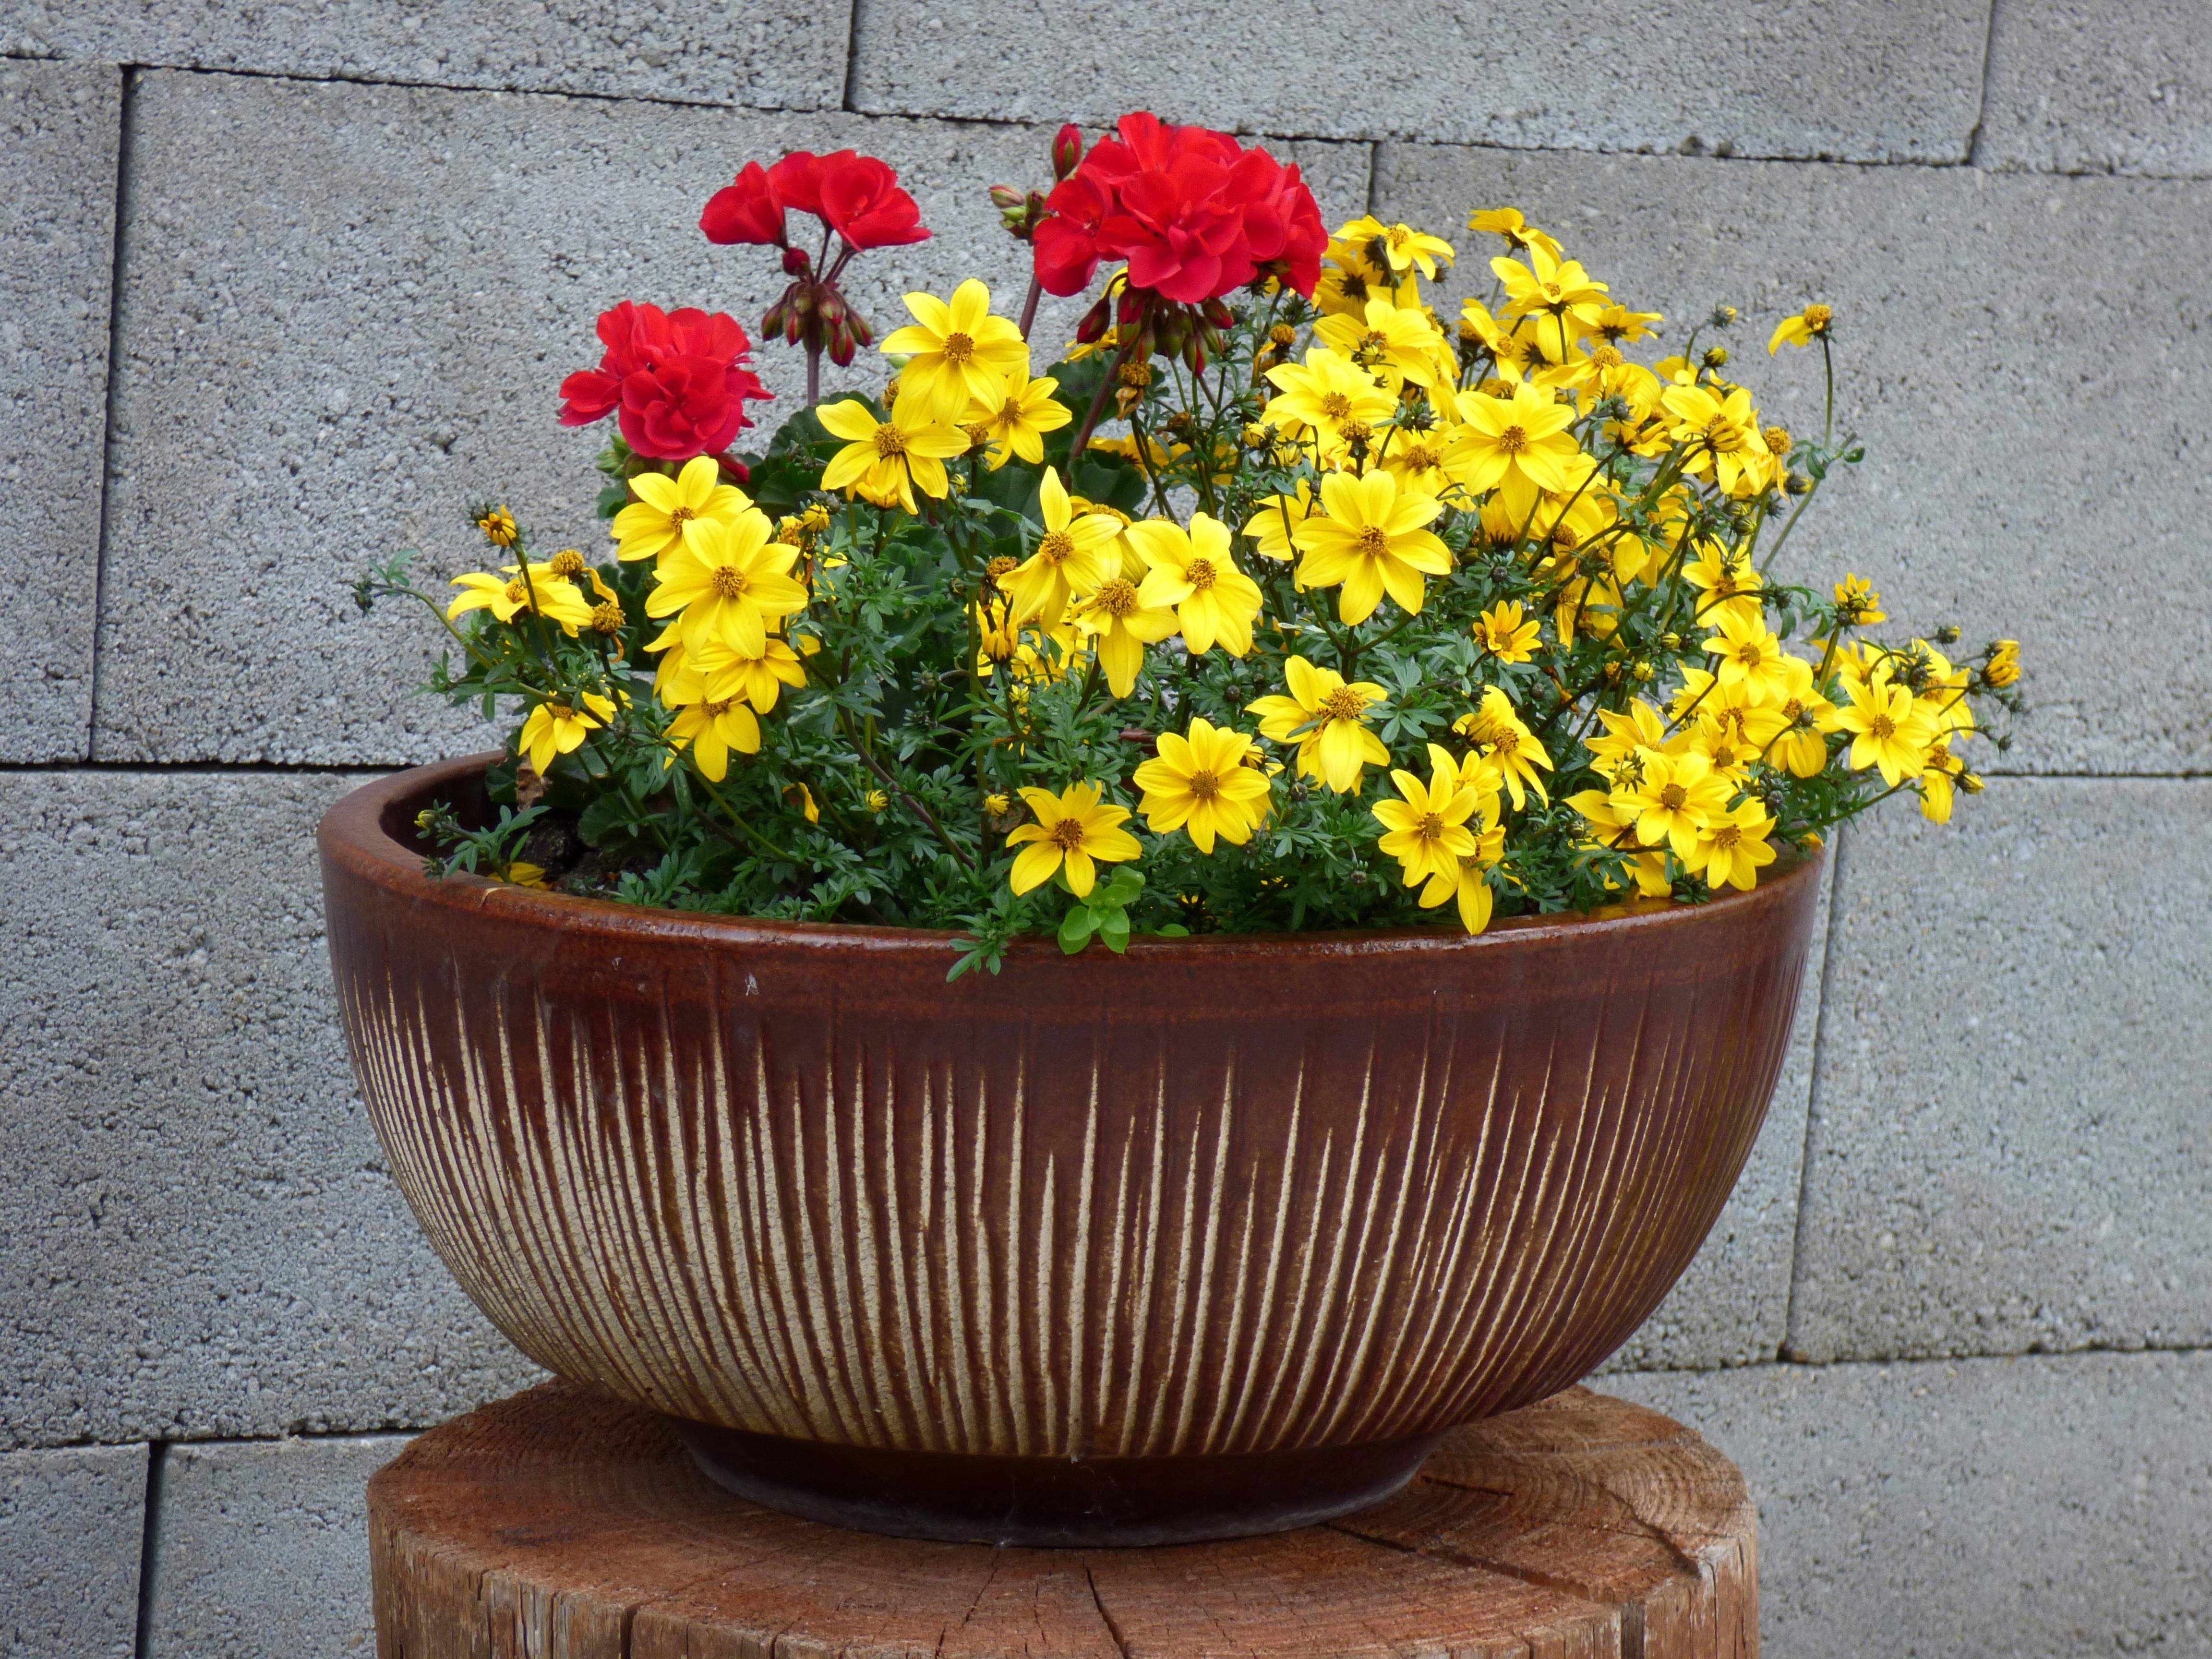
plant, flower, yellow, garden, flora, flowers, shrub, flowerpot, floristry, shard, flowering plant, annual plant, land plant, flower arranging